J. T. Realmuto

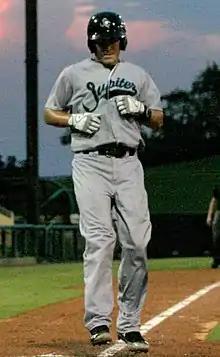
Realmuto with the Jupiter Hammerheads in 2012

Although he primarily served as the team's shortstop, Realmuto would occasionally catch for Carl Albert when their starting catcher was asked to pitch. Steve Taylor, a scout for the Miami Marlins of Major League Baseball (MLB), attended a game where Realmuto was catching and told the player that he was more likely to play in MLB as a catcher than as a shortstop. The Marlins went on to select Realmuto in the third round, 104th overall, of the 2010 MLB Draft. Although he had previously committed to play college baseball at Oklahoma State on an athletic scholarship, Realmuto chose to accept the Marlins' offer, which included a $700,000 signing bonus. He was assigned to the GCL Marlins of the Rookie Gulf Coast League, where he batted .175 in 40 at-bats, including two runs and four RBIs.